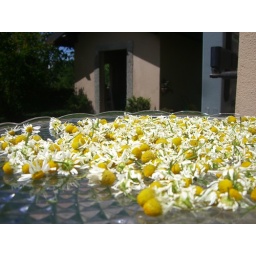
the camomile's flowers are drying. I will prepare a tea when I'll be back home in june.